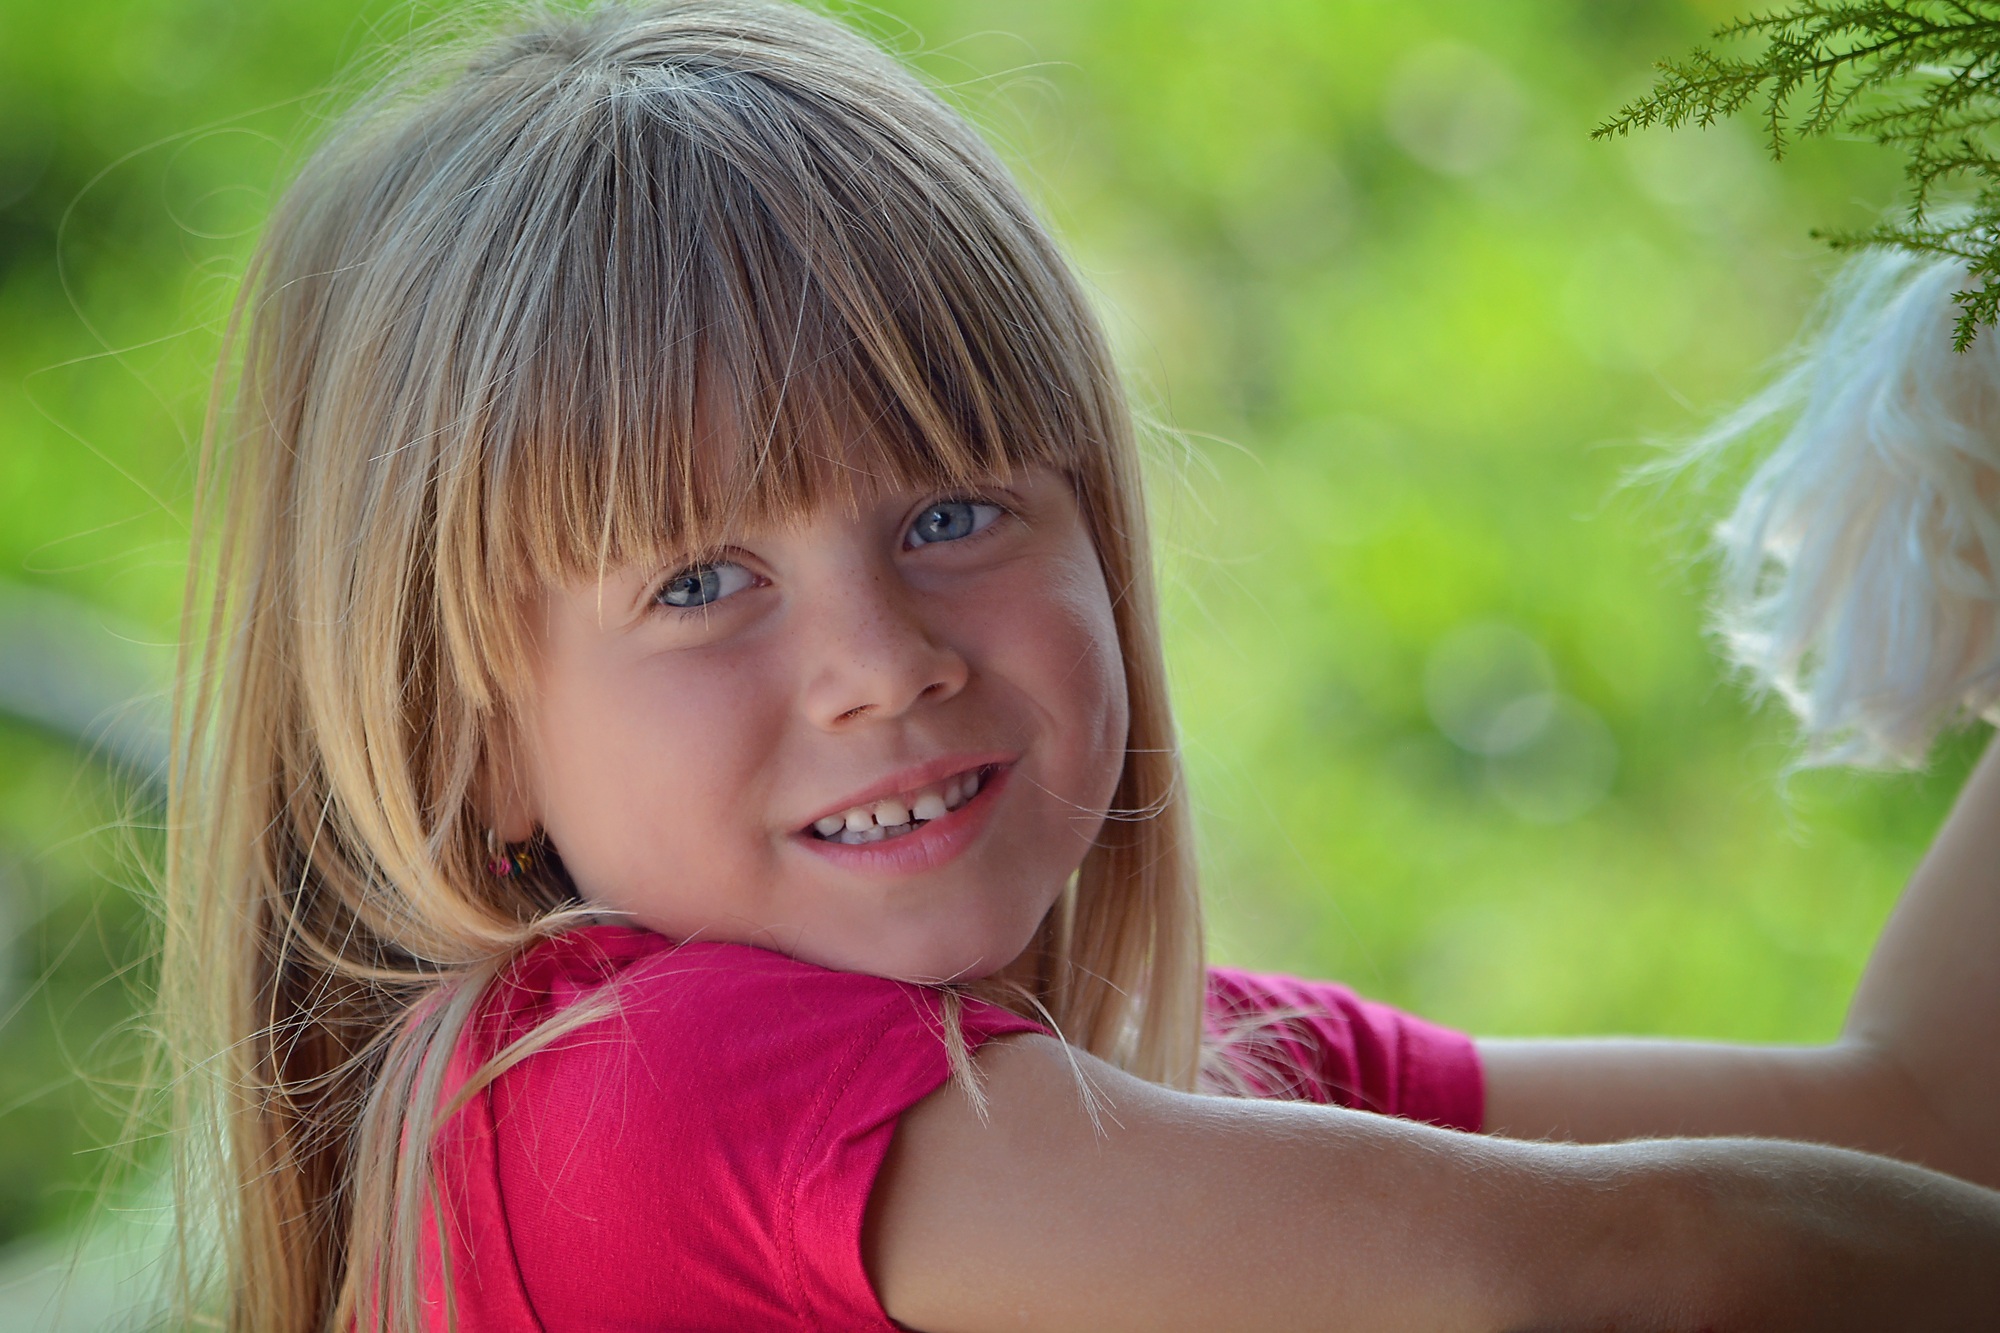
person, people, girl, woman, flower, view, portrait, model, child, human, facial expression, smile, long hair, close up, face, toddler, eye, head, skin, beauty, blond, emotion, milk teeth, portrait photography